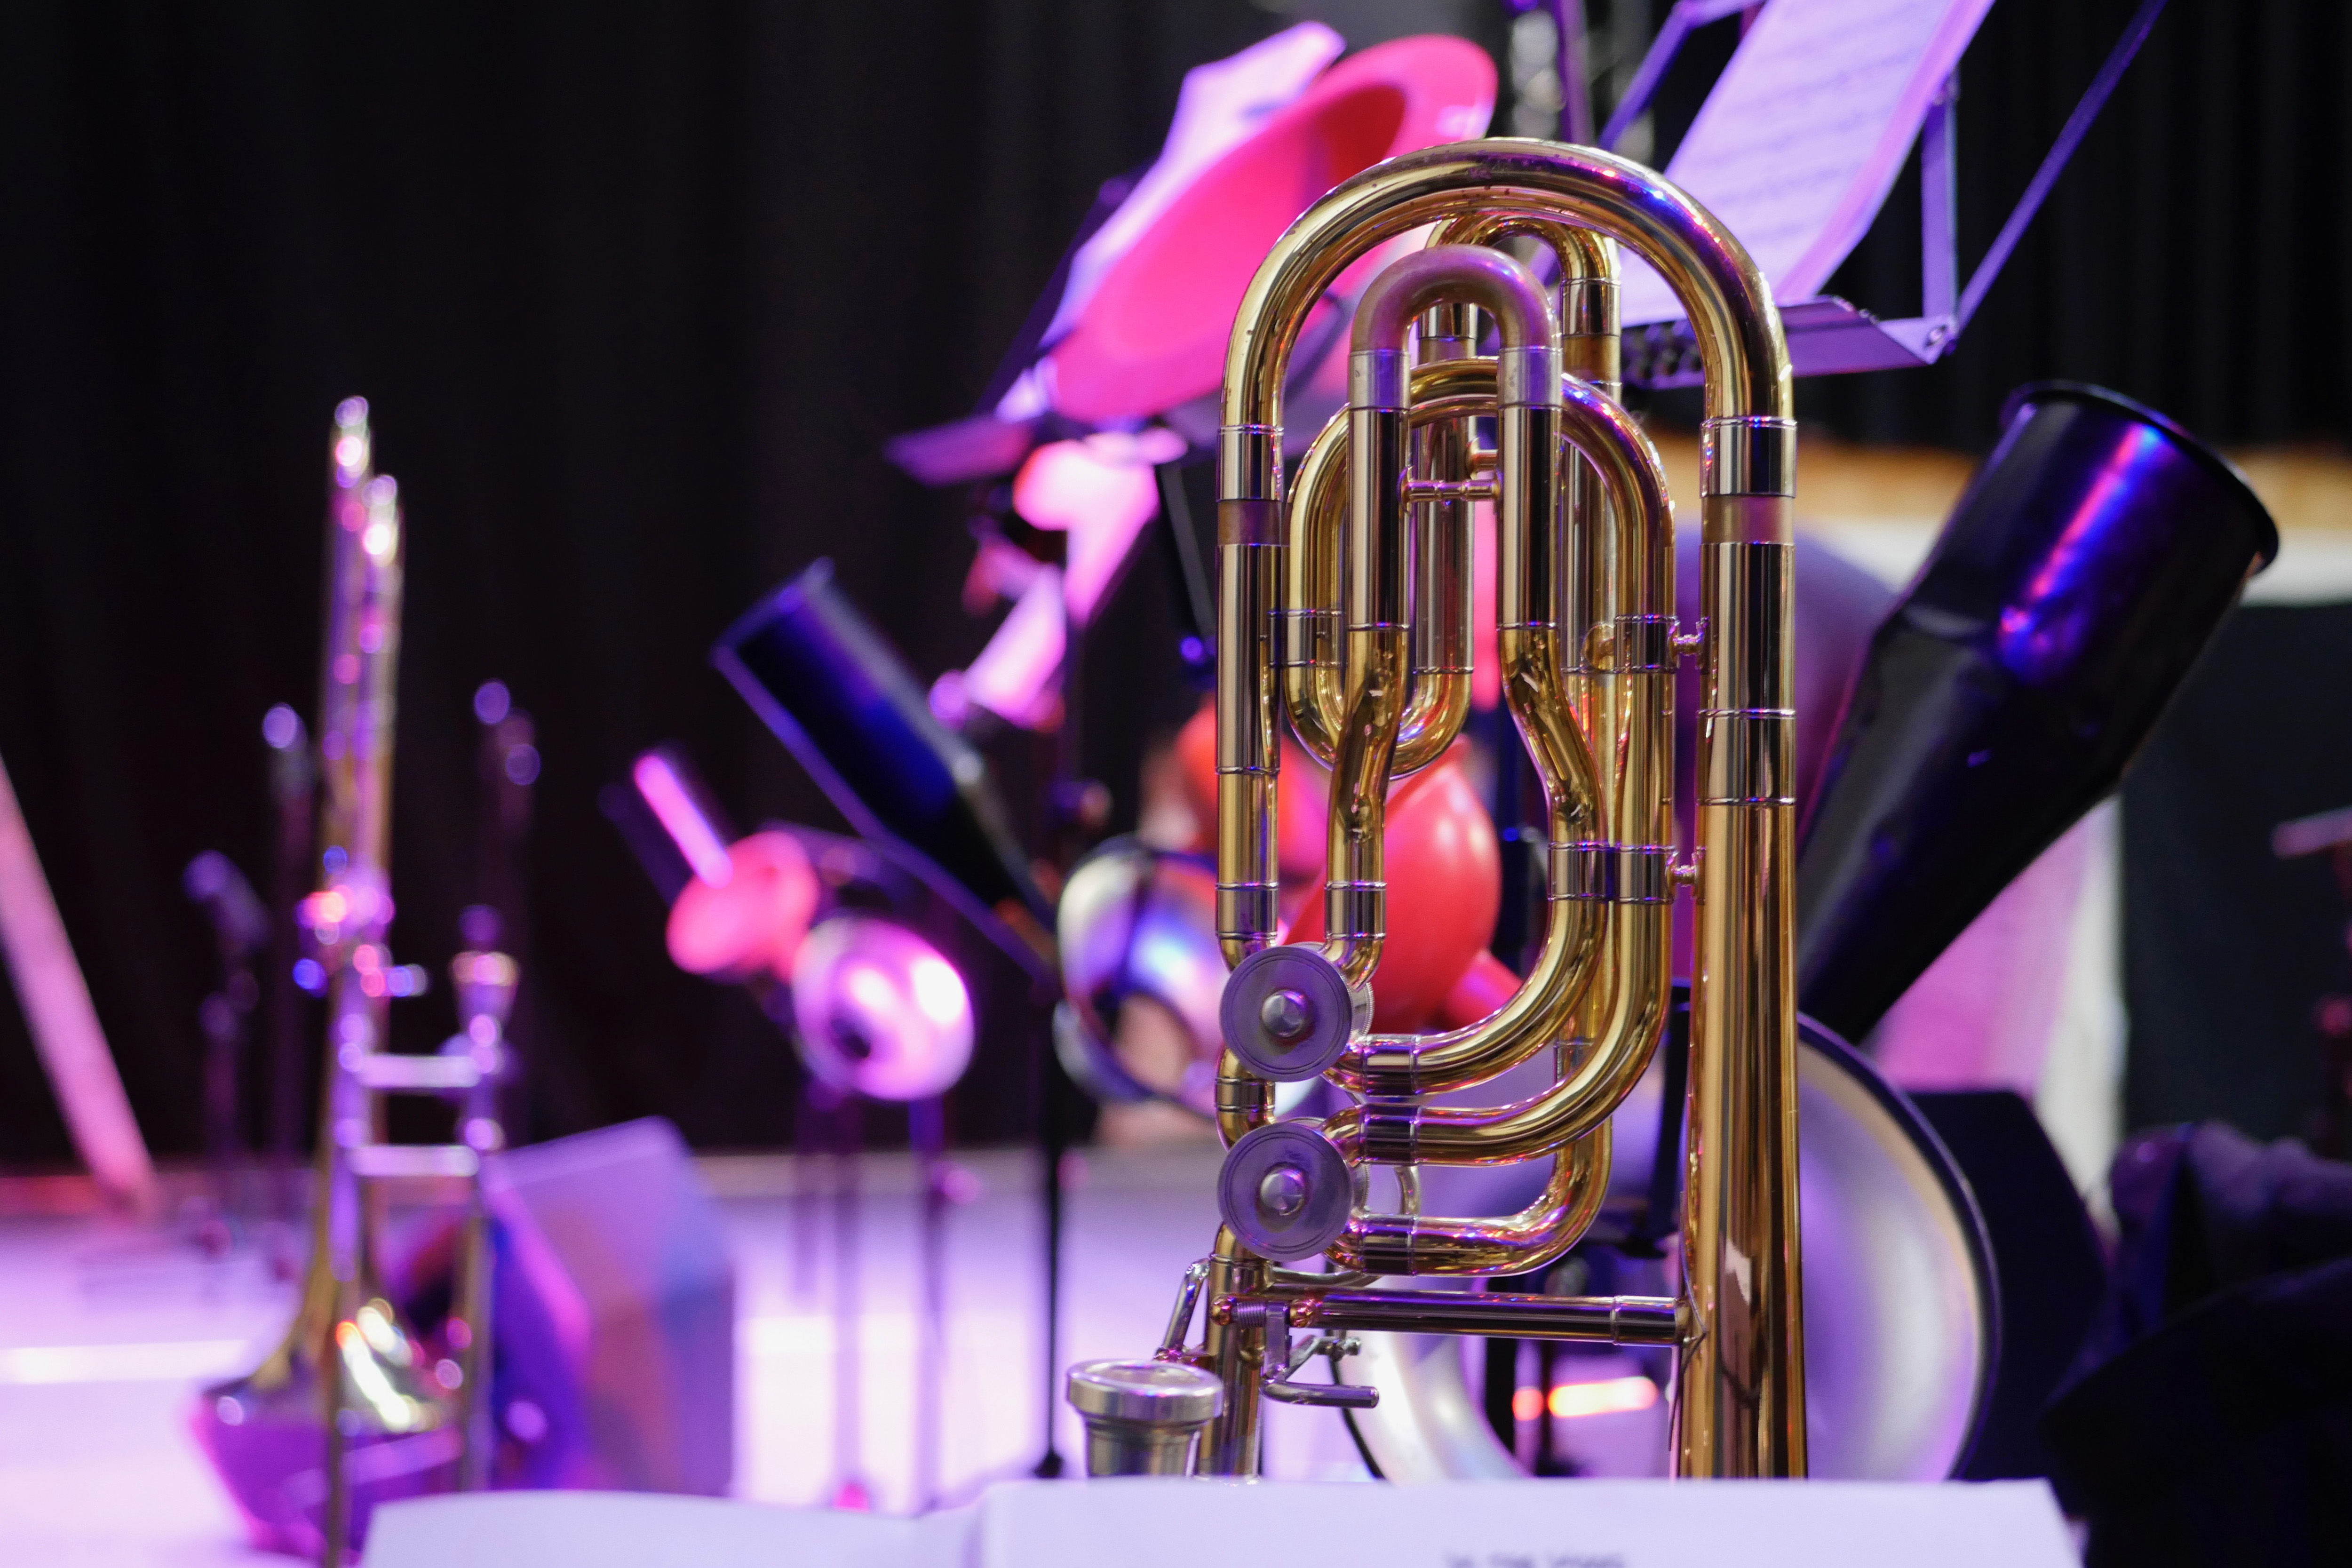
musical instrument, brass instrument, entertainment, wind instrument, performance, music, performing arts, event, musician, concert, music artist, magenta, woodwind instrument, stage, jazz, jazz club, euphonium, tuba, musical ensemble, saxophonist, horn